Picnic (play)

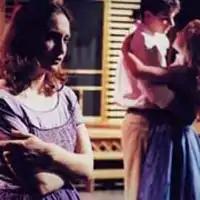
2001 "Picnic" production at Jacksonville University: Millie in foreground; Madge and Hal in background

Picnic is a 1953 play by William Inge. The play premiered at the Music Box Theatre, Broadway, on 19 February 1953 in a Theatre Guild production, directed by Joshua Logan, which ran for 477 performances.